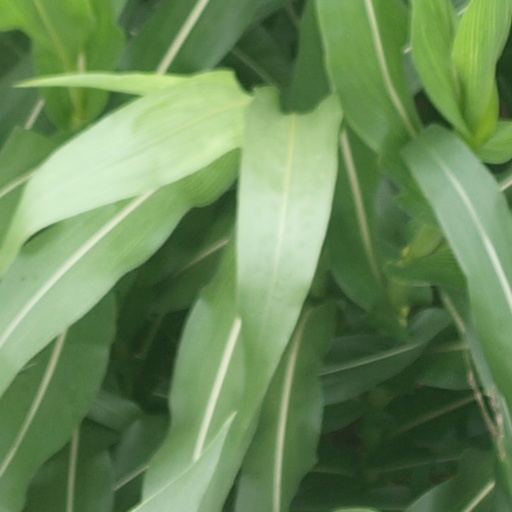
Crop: maize; corn